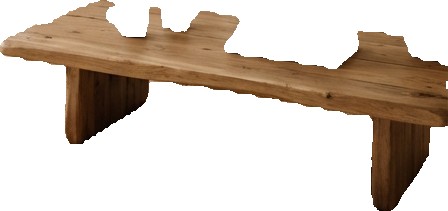
Surface category: table